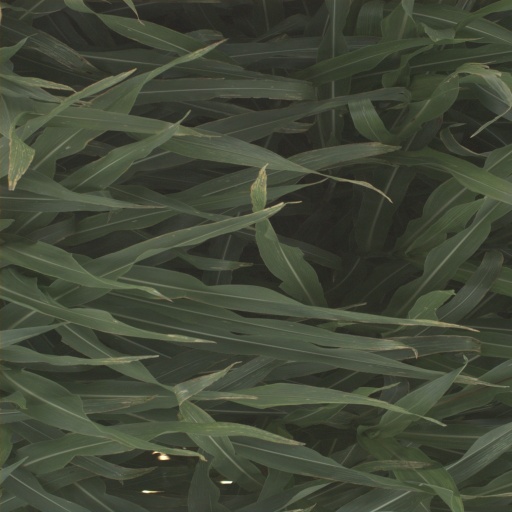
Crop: sorghum